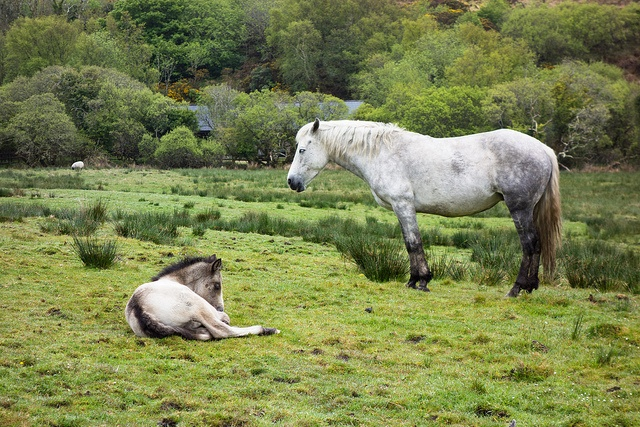
A horse standing in a field next to an animal laying on the ground.
One horse lying down, and one horse standing in a grassy field.
two horses on the on the field near a bush
Two horses an adult and a baby are in a big field.
One Horse standing with foal laying on ground nearby